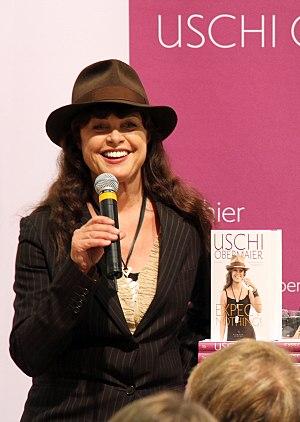
Ursula « Uschi » Obermaier, née à Sendling le 24 septembre 1946, est un mannequin et une actrice de nationalité allemande, associée en 1968 aux mouvements de gauche en Allemagne et considérée comme un sex-symbol emblématique de la « génération 1968 » et des mouvements sociaux en Allemagne de l'année 1968.